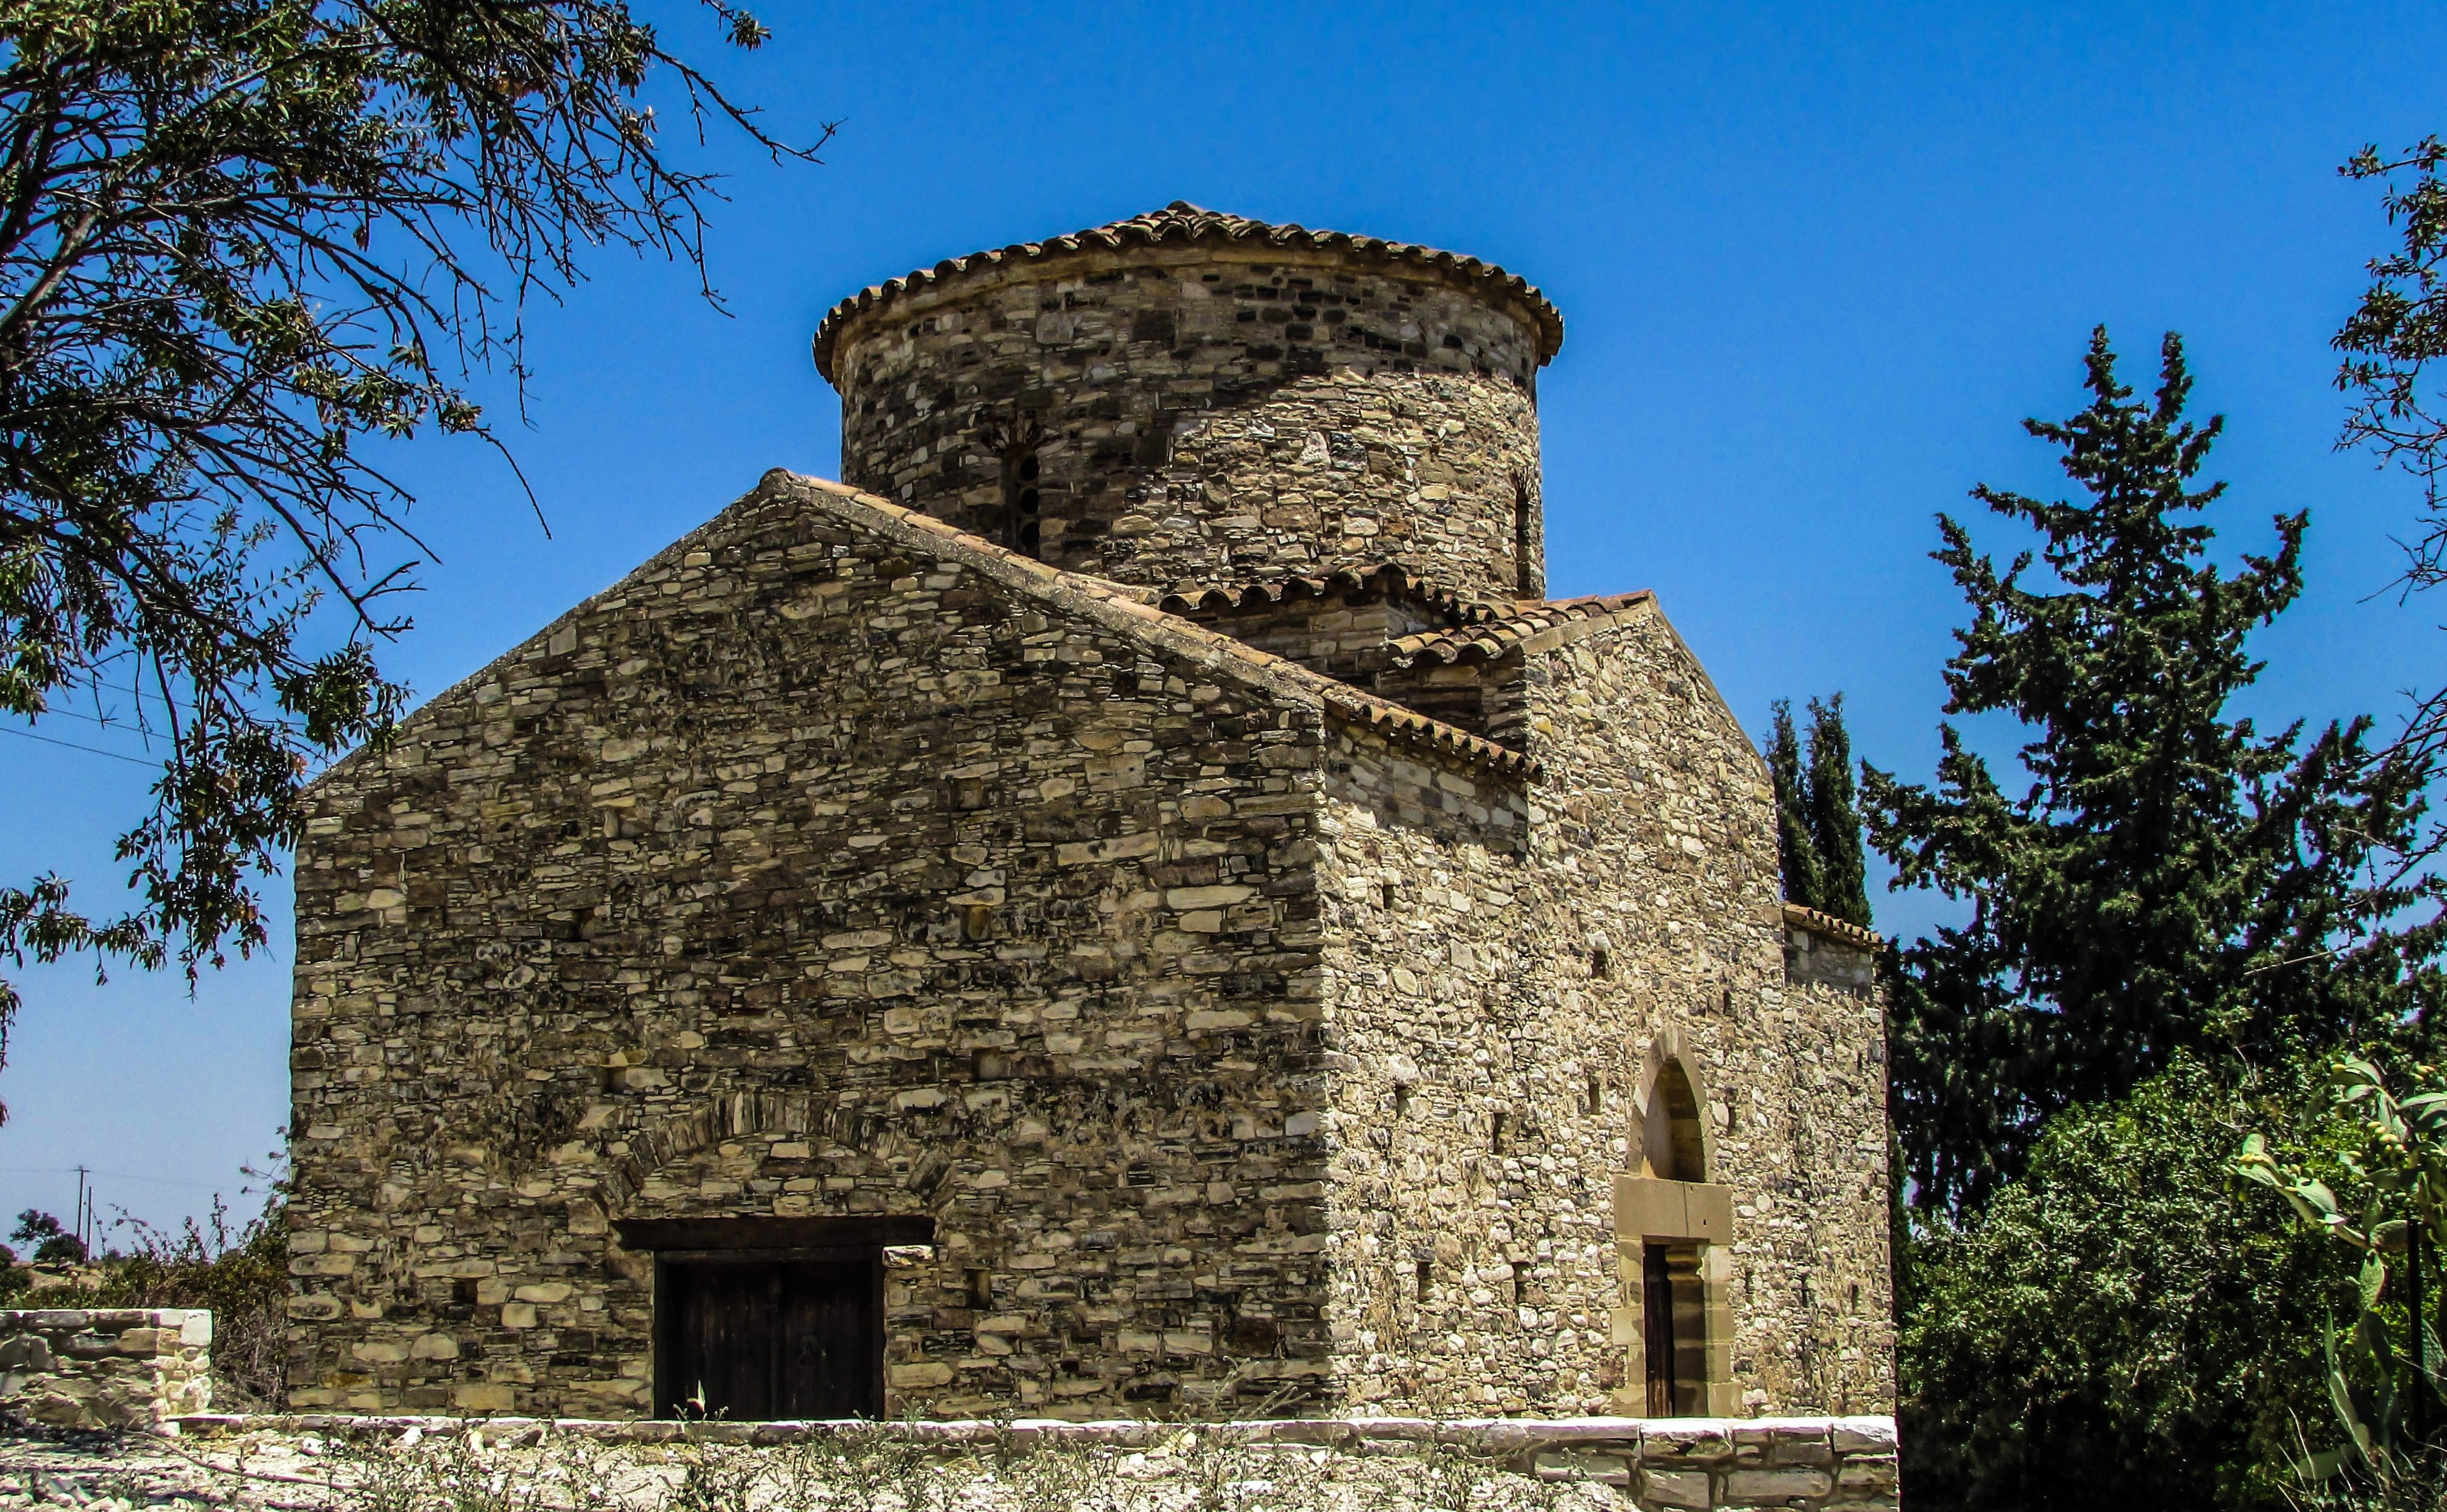
architecture, building, tower, religion, church, chapel, place of worship, medieval, ruins, monastery, christianity, orthodox, cyprus, archaeological site, kato lefkara, 15th century, stone built, ayios timotheos, historic site, ancient history, spanish missions in california